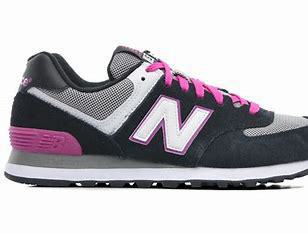
Brand: New
Model: Balance WL574